St. Paul's Church, Bern

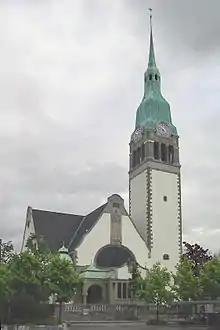
The front of St. Paul's, Bern

St. Paul's Church is a Reformed Church in Bern, Switzerland built by Swiss architect Karl Moser from 1902 to 1905 in an Art Nouveau style. It a cultural property of national significance in Switzerland and one of the best examples of Art Nouveau in the country. The bell tower is 36 m high and contains 5 bells. The facade of the church features a relief sculpture with a representation of the Apostle Paul with a sword. The stained glass windows are by the artist Max Laeuger from Lörrach. The interior features blue and green hues, with rich gold decoration painting.